Barbara Sidney, Countess of Leicester

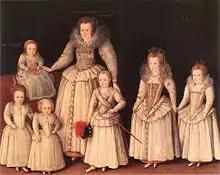
Barbara Sidney with six of her children, painted c. 1596 by Marcus Gheeraerts the Younger (1561–1636), collection of Viscount de Lisle, Penshurst Place

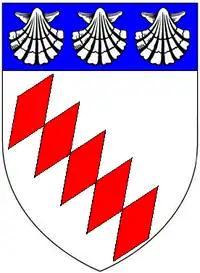
Arms of Gammage of Coity Castle, Glamorgan: "Argent, five fusils in bend gules on a chief azure three escallops of the first."

Barbara Sidney, Countess of Leicester (1563 – 24 May 1621) was a Welsh heiress, and the first wife of Robert Sidney, 1st Earl of Leicester. Her family connections tied her to prominent contemporary figures such as Sir Walter Raleigh.